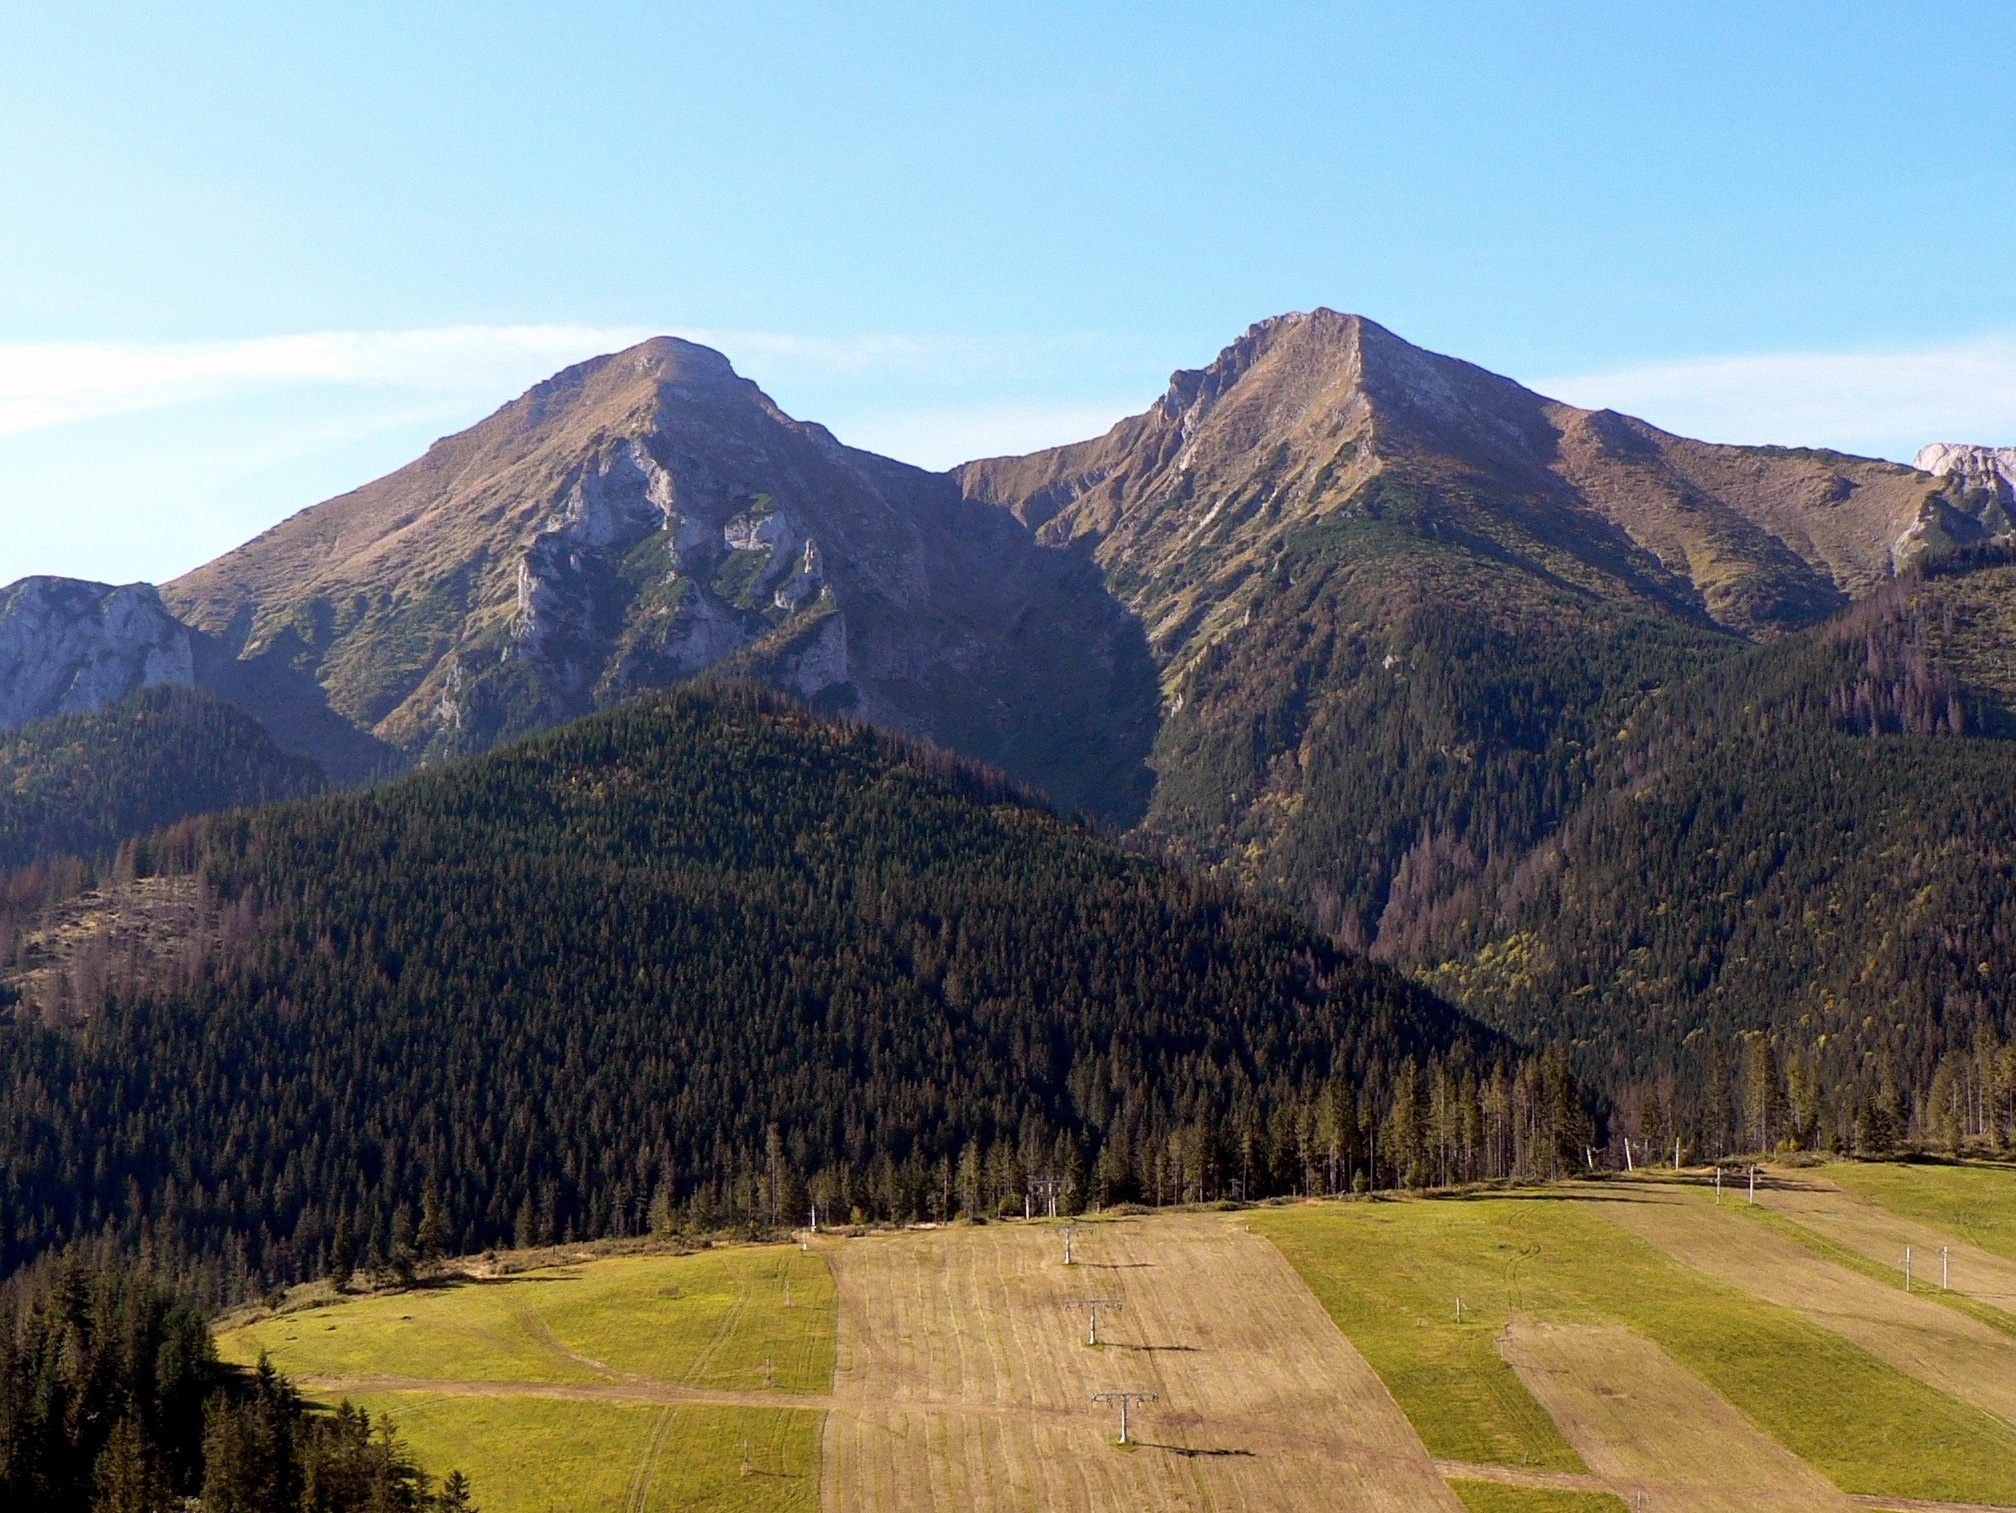
landscape, tree, nature, wilderness, mountain, meadow, hill, valley, mountain range, ridge, mountains, alps, plateau, fell, stupid, slovakia, rural area, landform, mountain pass, high tatras, vysok tatry, geographical feature, mountainous landforms, diarska vidla